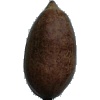
Label: Nut Pecan 1